Nagpur Metro

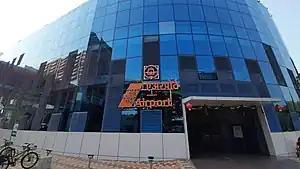
Airport metro station (Nagpur)

On 3 August 2013, a meeting was held at Nagpur by authorities of Ministry for Urban Development to discuss the DPR of Nagpur Metro. In that meeting, the Joint Secretary of MoUD had expressed that the Financial Internal Rate of Return (FIRR) of the project should be at least 8% since the Ministry had already issued an advisory that FIRR of metro project should not be below 8%. On 1 October 2013, a presentation on the DPR was made by NIT to The Chief Minister, Government of Maharashtra. The Chief Minister was of the opinion to avoid underground alignment in MIHAN and also construct Maintenance Depot in the land belonging to State Govt Land.